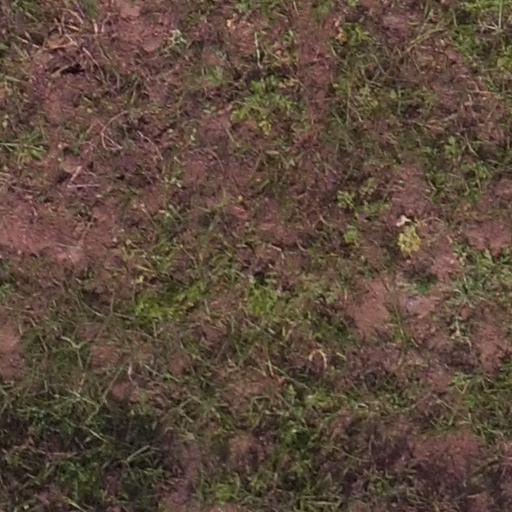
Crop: maize; corn